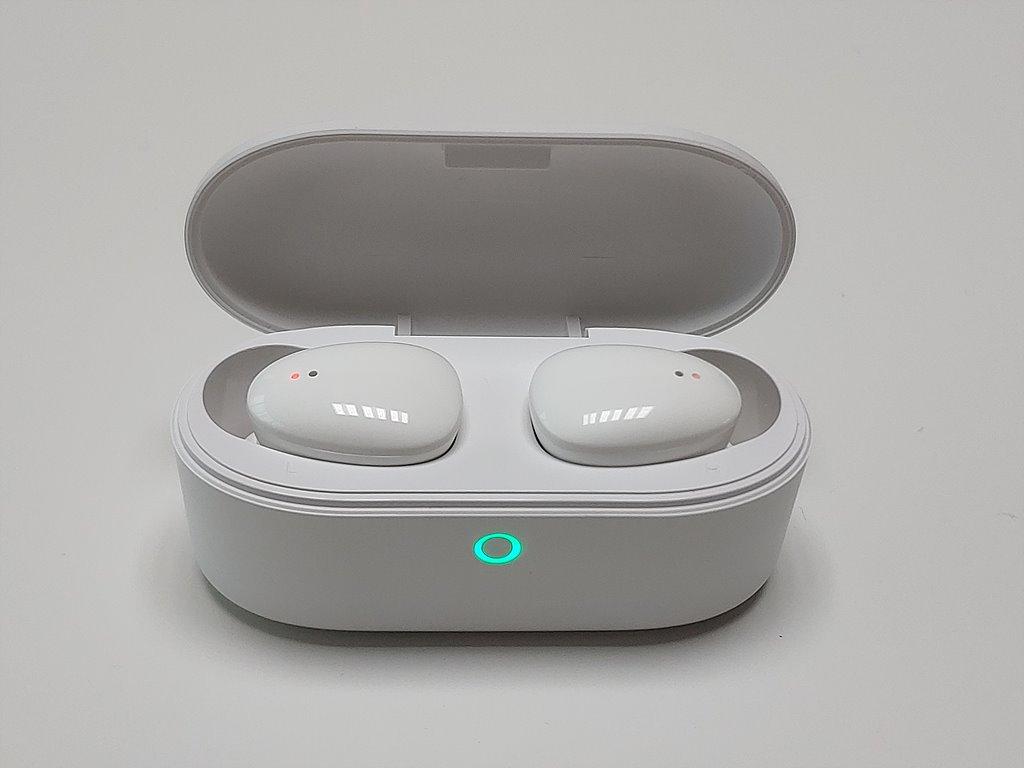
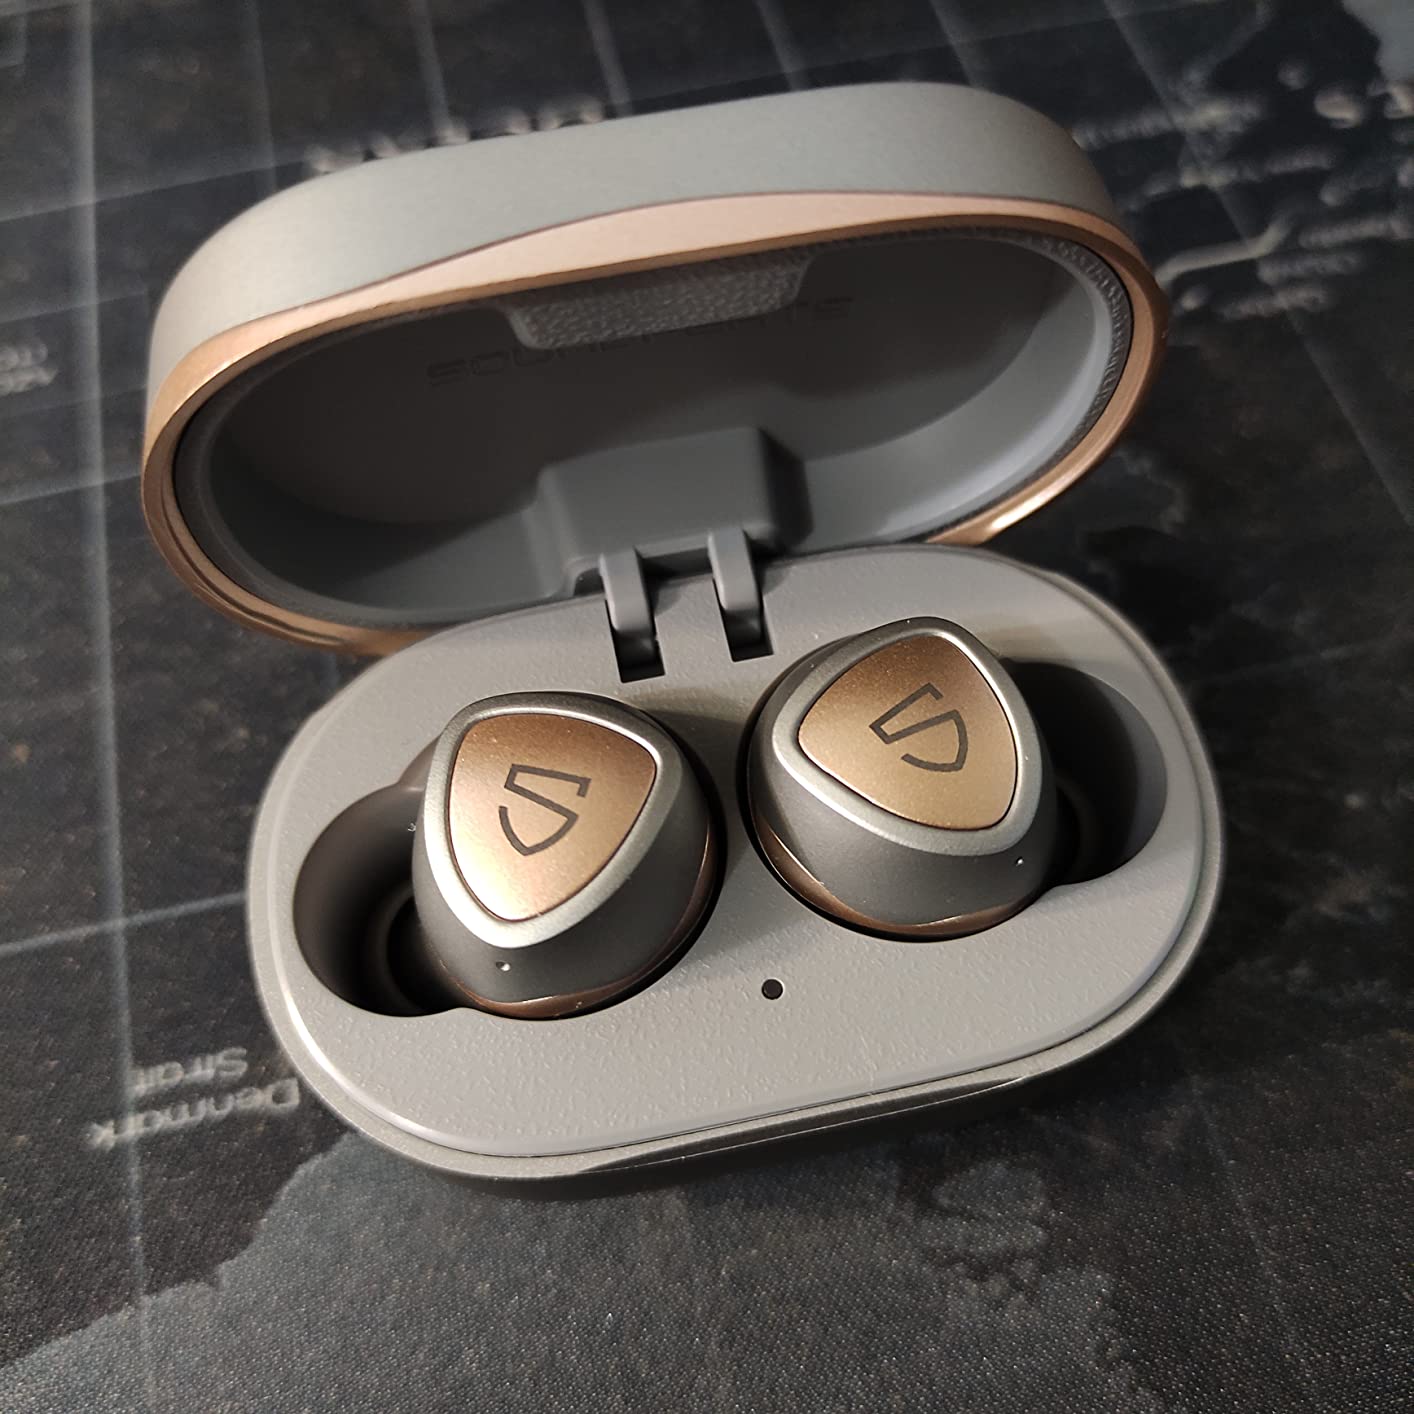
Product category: earbuds
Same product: no